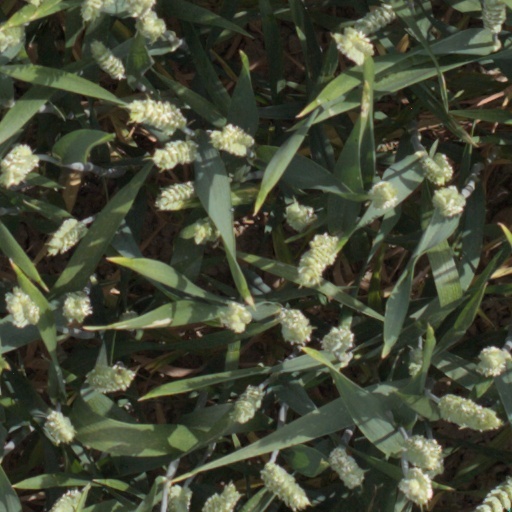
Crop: wheat